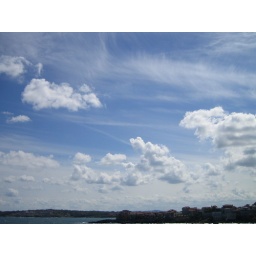
Some crazy clouds in the sky above Sozopol.